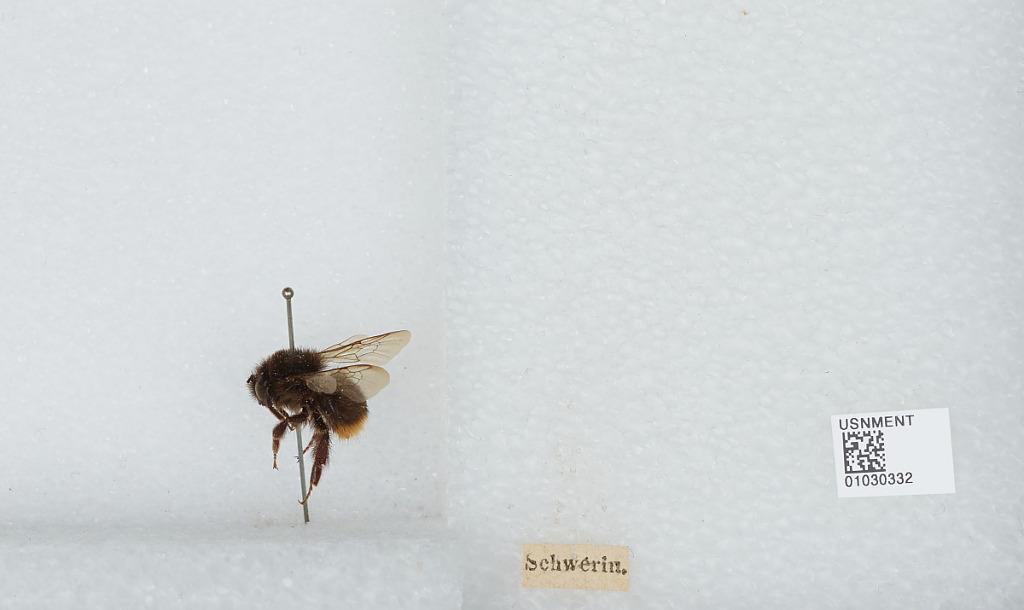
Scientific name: Bombus (Kallobombus) soroeensis (Fabricius)
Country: Germany
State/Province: Mecklenburg-Vorpommern
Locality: Schwerin
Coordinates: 53.6333, 11.4167